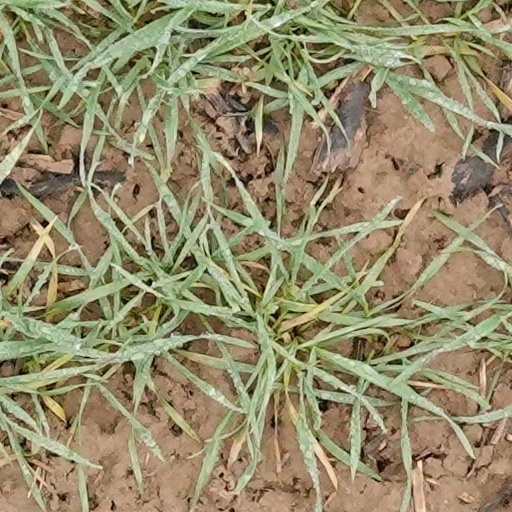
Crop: wheat